Les Richter

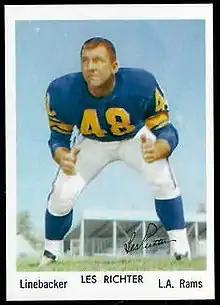
Richter in 1959

At the University of California, Berkeley, Richter played guard and linebacker for the California Golden Bears. He was twice recognized as a consensus All-American and first-team All-Pacific Coast, in 1950 and 1951. He was valedictorian of his graduating class of 1952. After graduation, he served in the Korean War for the U.S. Army for two years. He was a first-round draft choice of the NFL's New York Yanks, the second pick overall, in the 1952 NFL draft. The Yanks folded before the 1952 season, and the Dallas Texans assumed the rights to Richter. They traded him to the Los Angeles Rams for eleven players, the second largest deal ever made for a single player.